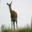
Label: deer